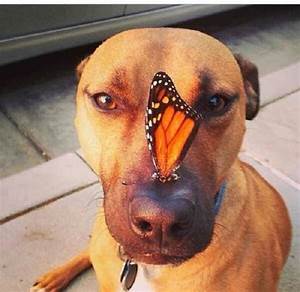
Label: farfalla